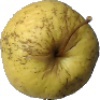
Label: golden_apple